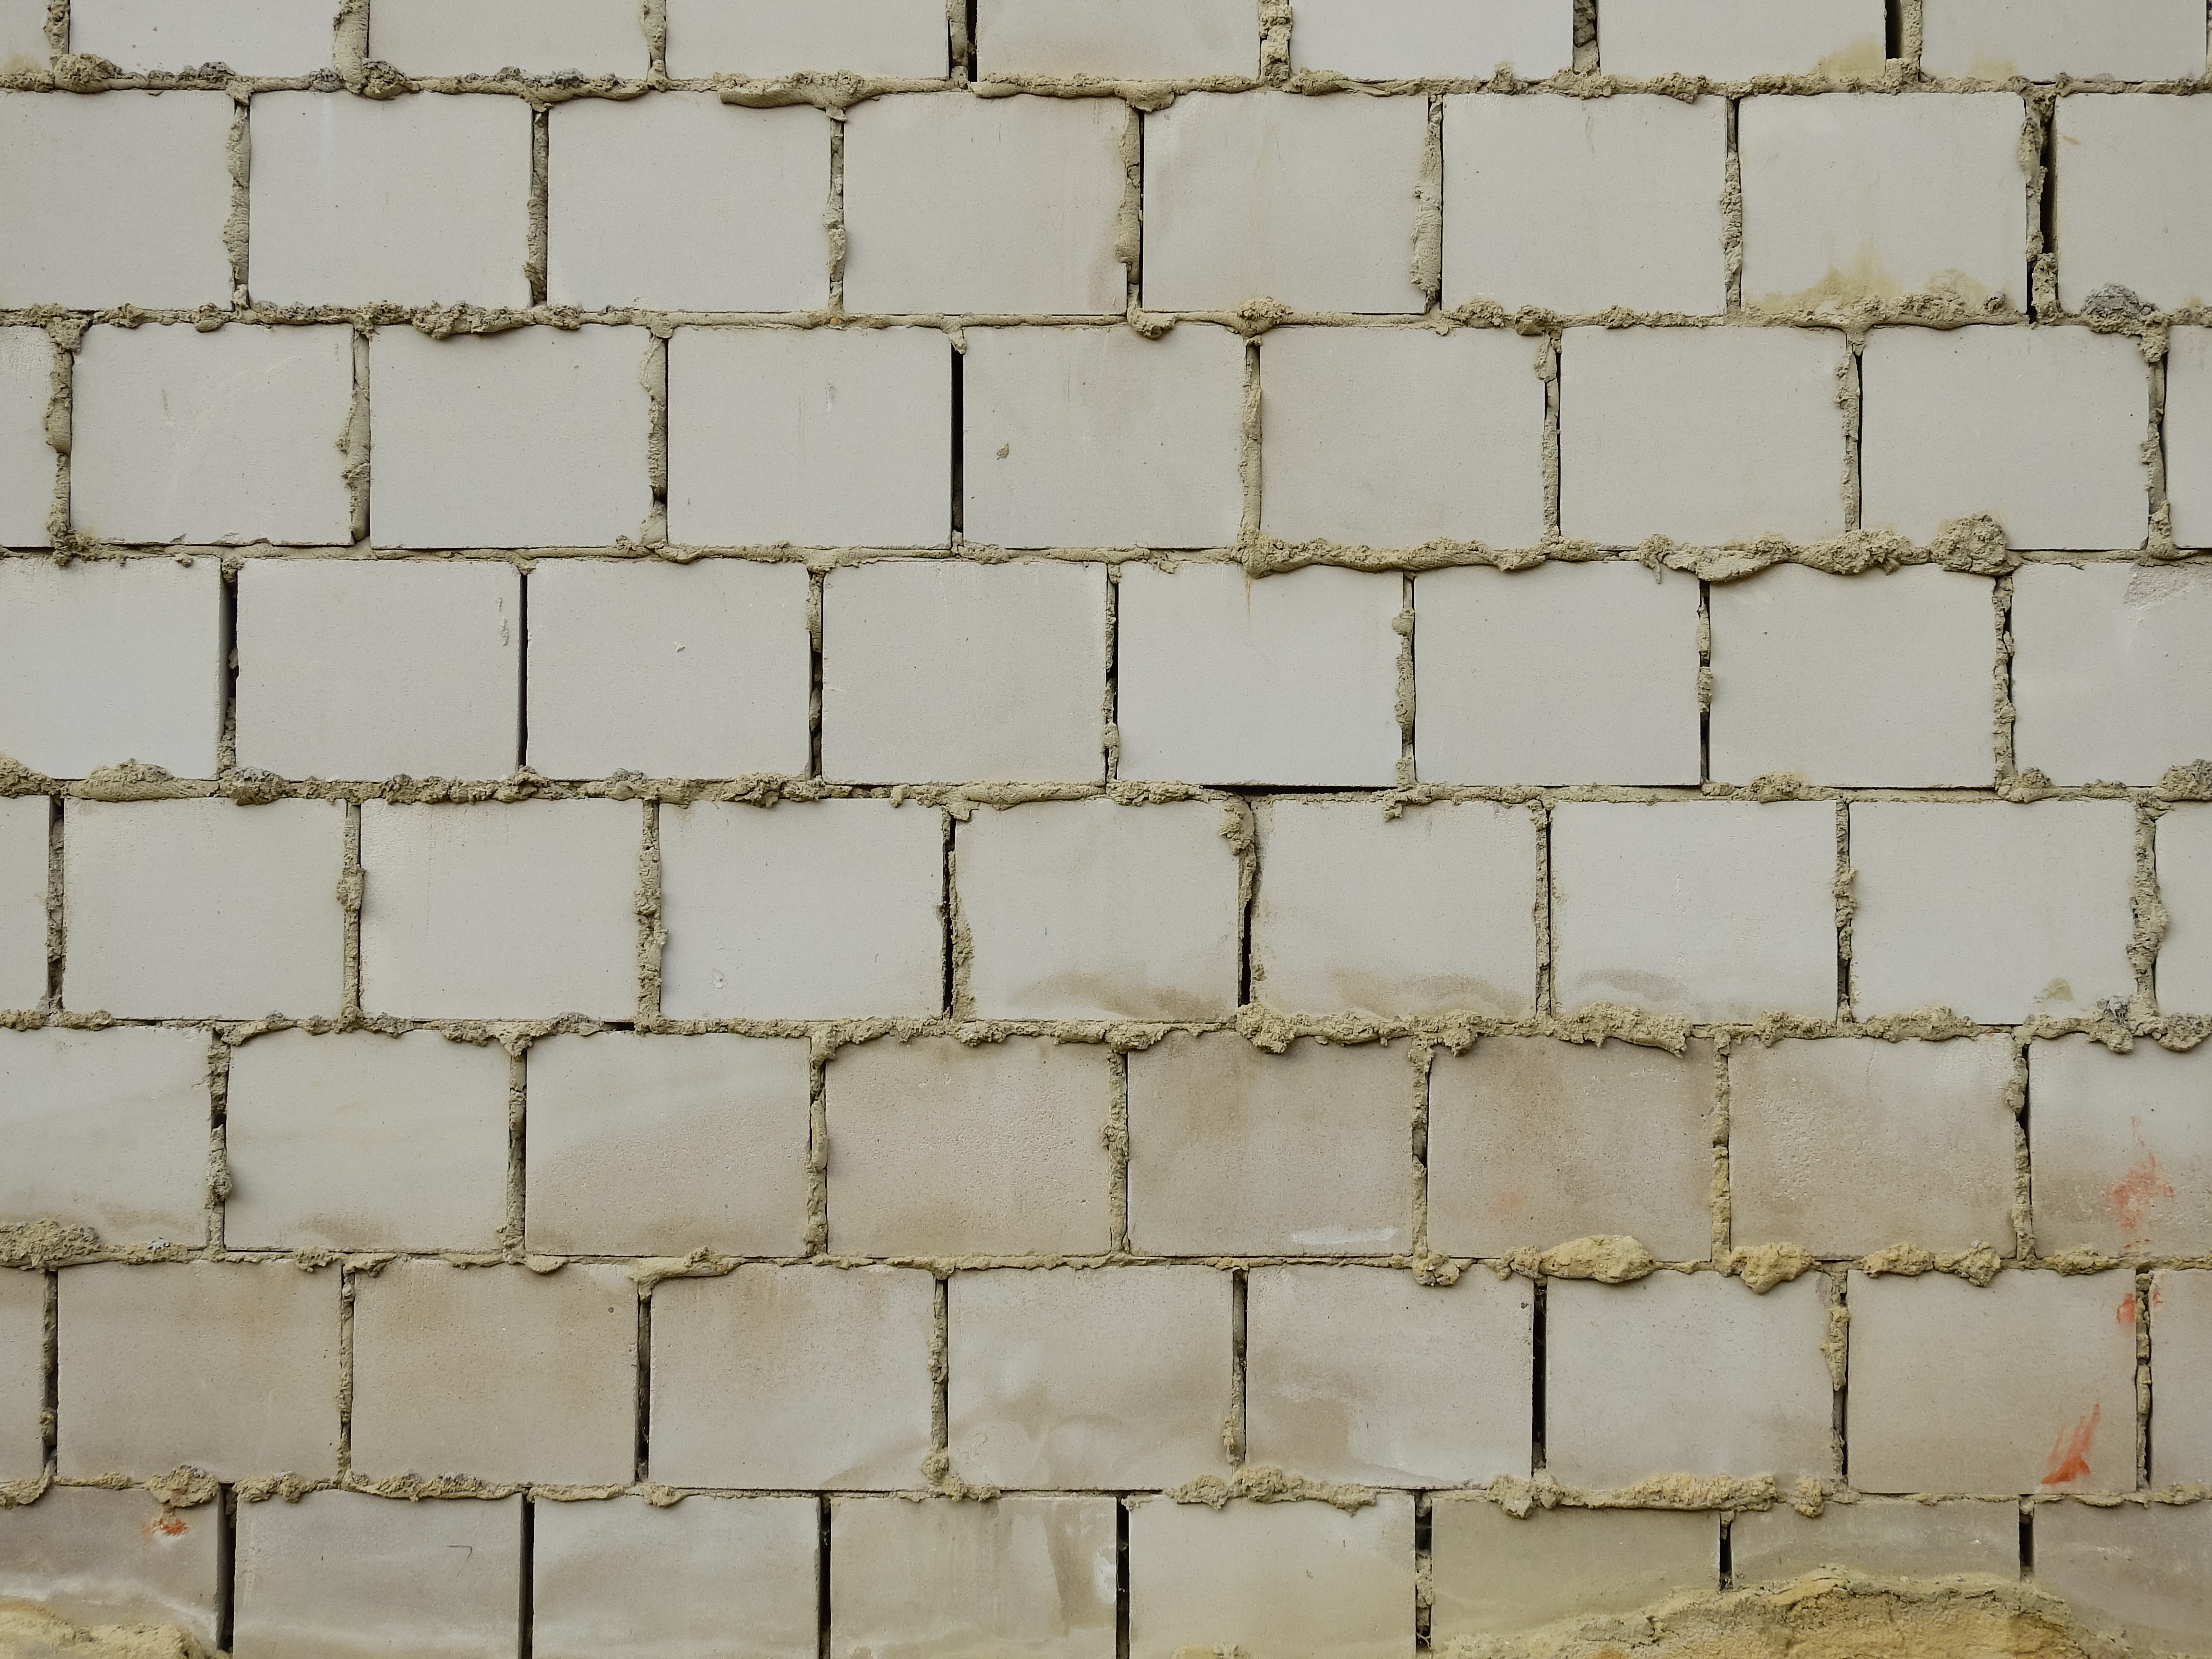
texture, floor, cobblestone, wall, stone, tile, stone wall, brick, material, art, background, wallpaper, brickwork, flooring, road surface